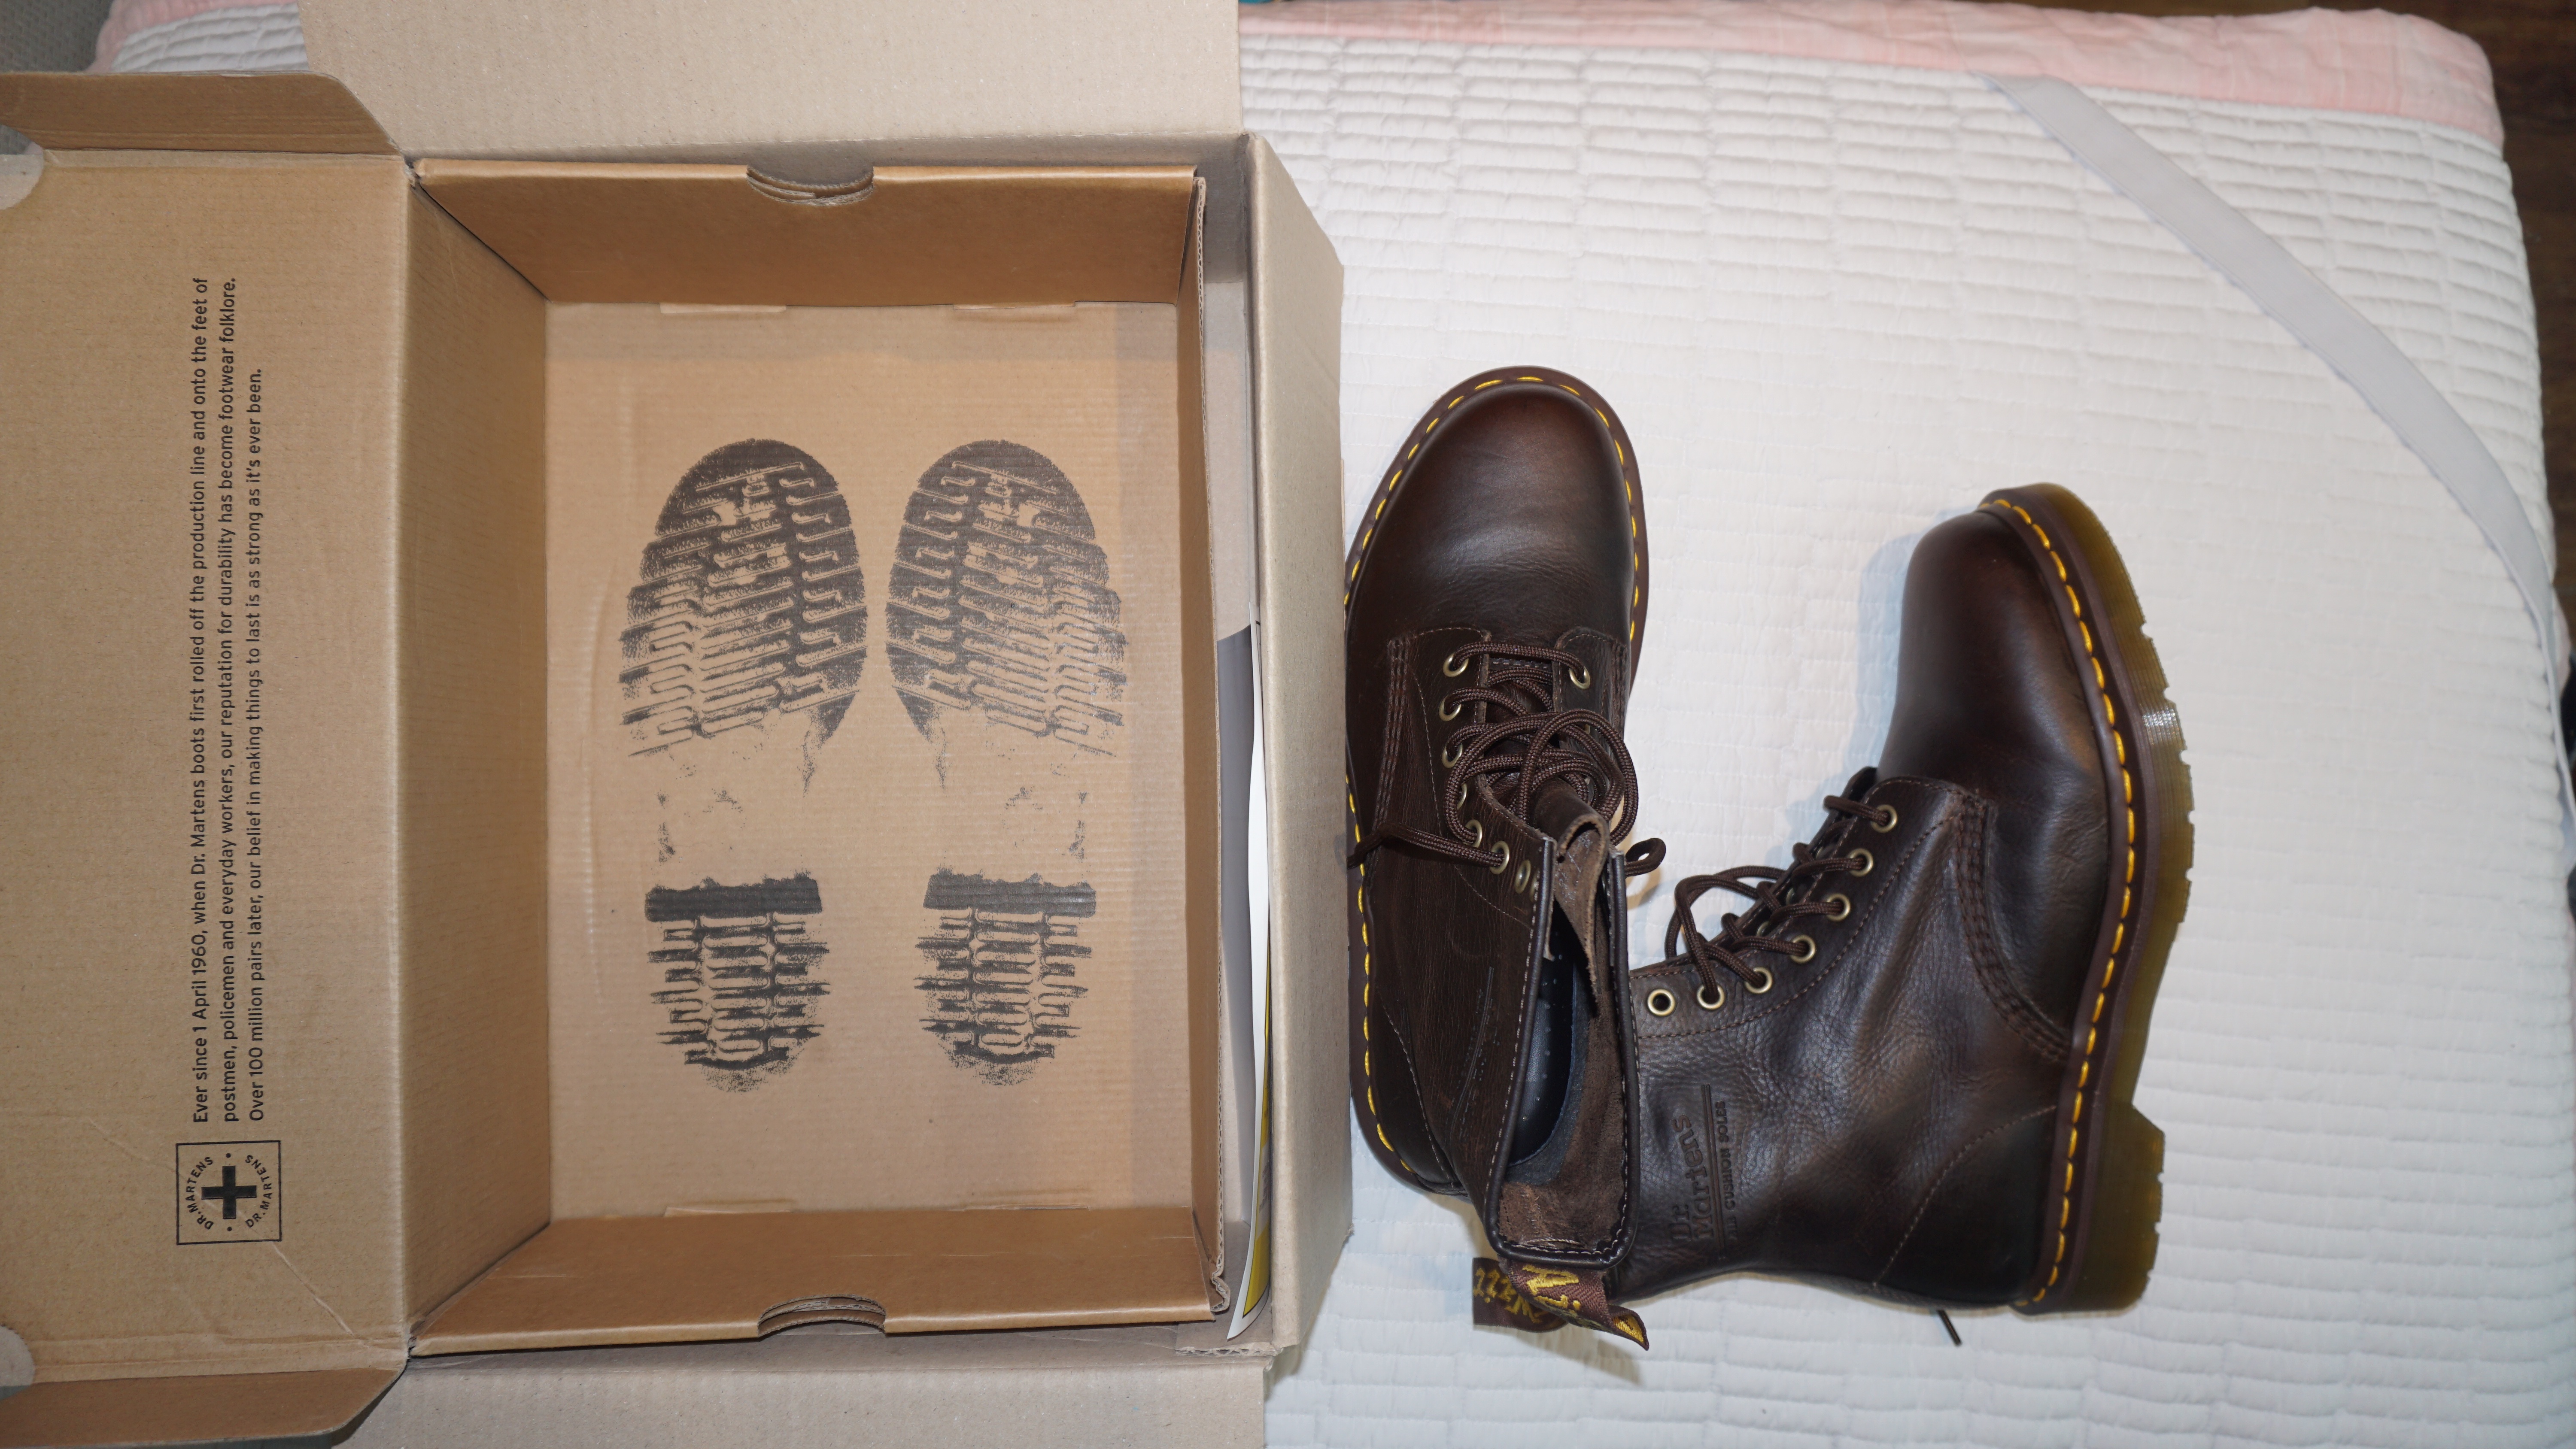
wood, shoes, art, footwear, carving, walkers, dr martin